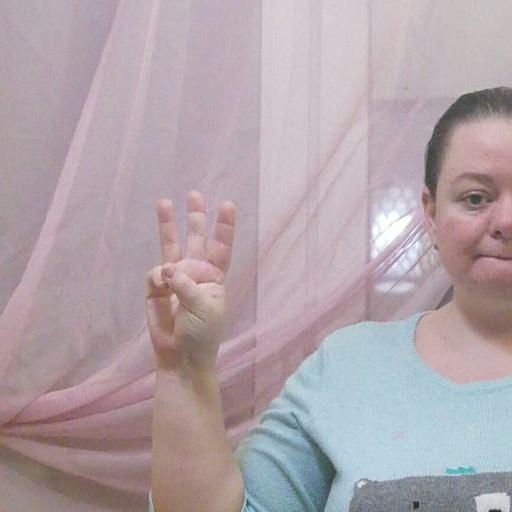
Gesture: three